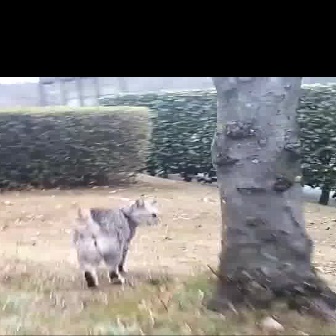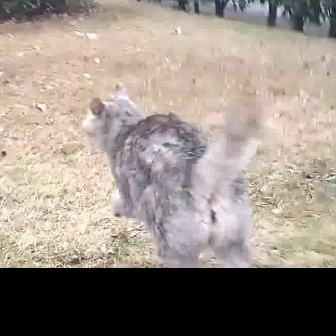
  Please identify the target specified by the bounding box [70,196,160,287] in the first image and locate it in the second image. Return the coordinates in [x_min,y_min,x_max,y_max] format.
Answer: [80,80,267,266]